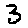
Label: 3